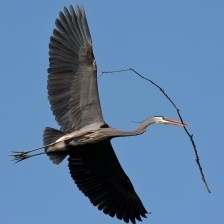
Species: BLUE HERON
Scientific name: ARDEA HERODIAS
ImageNet parent category: little_blue_heron